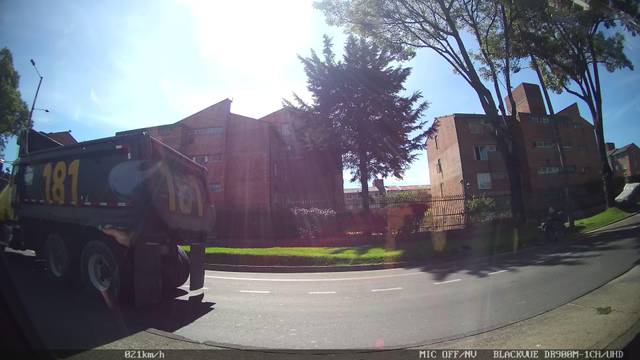
Region: Colombia
Coordinates: 4.685, -74.096